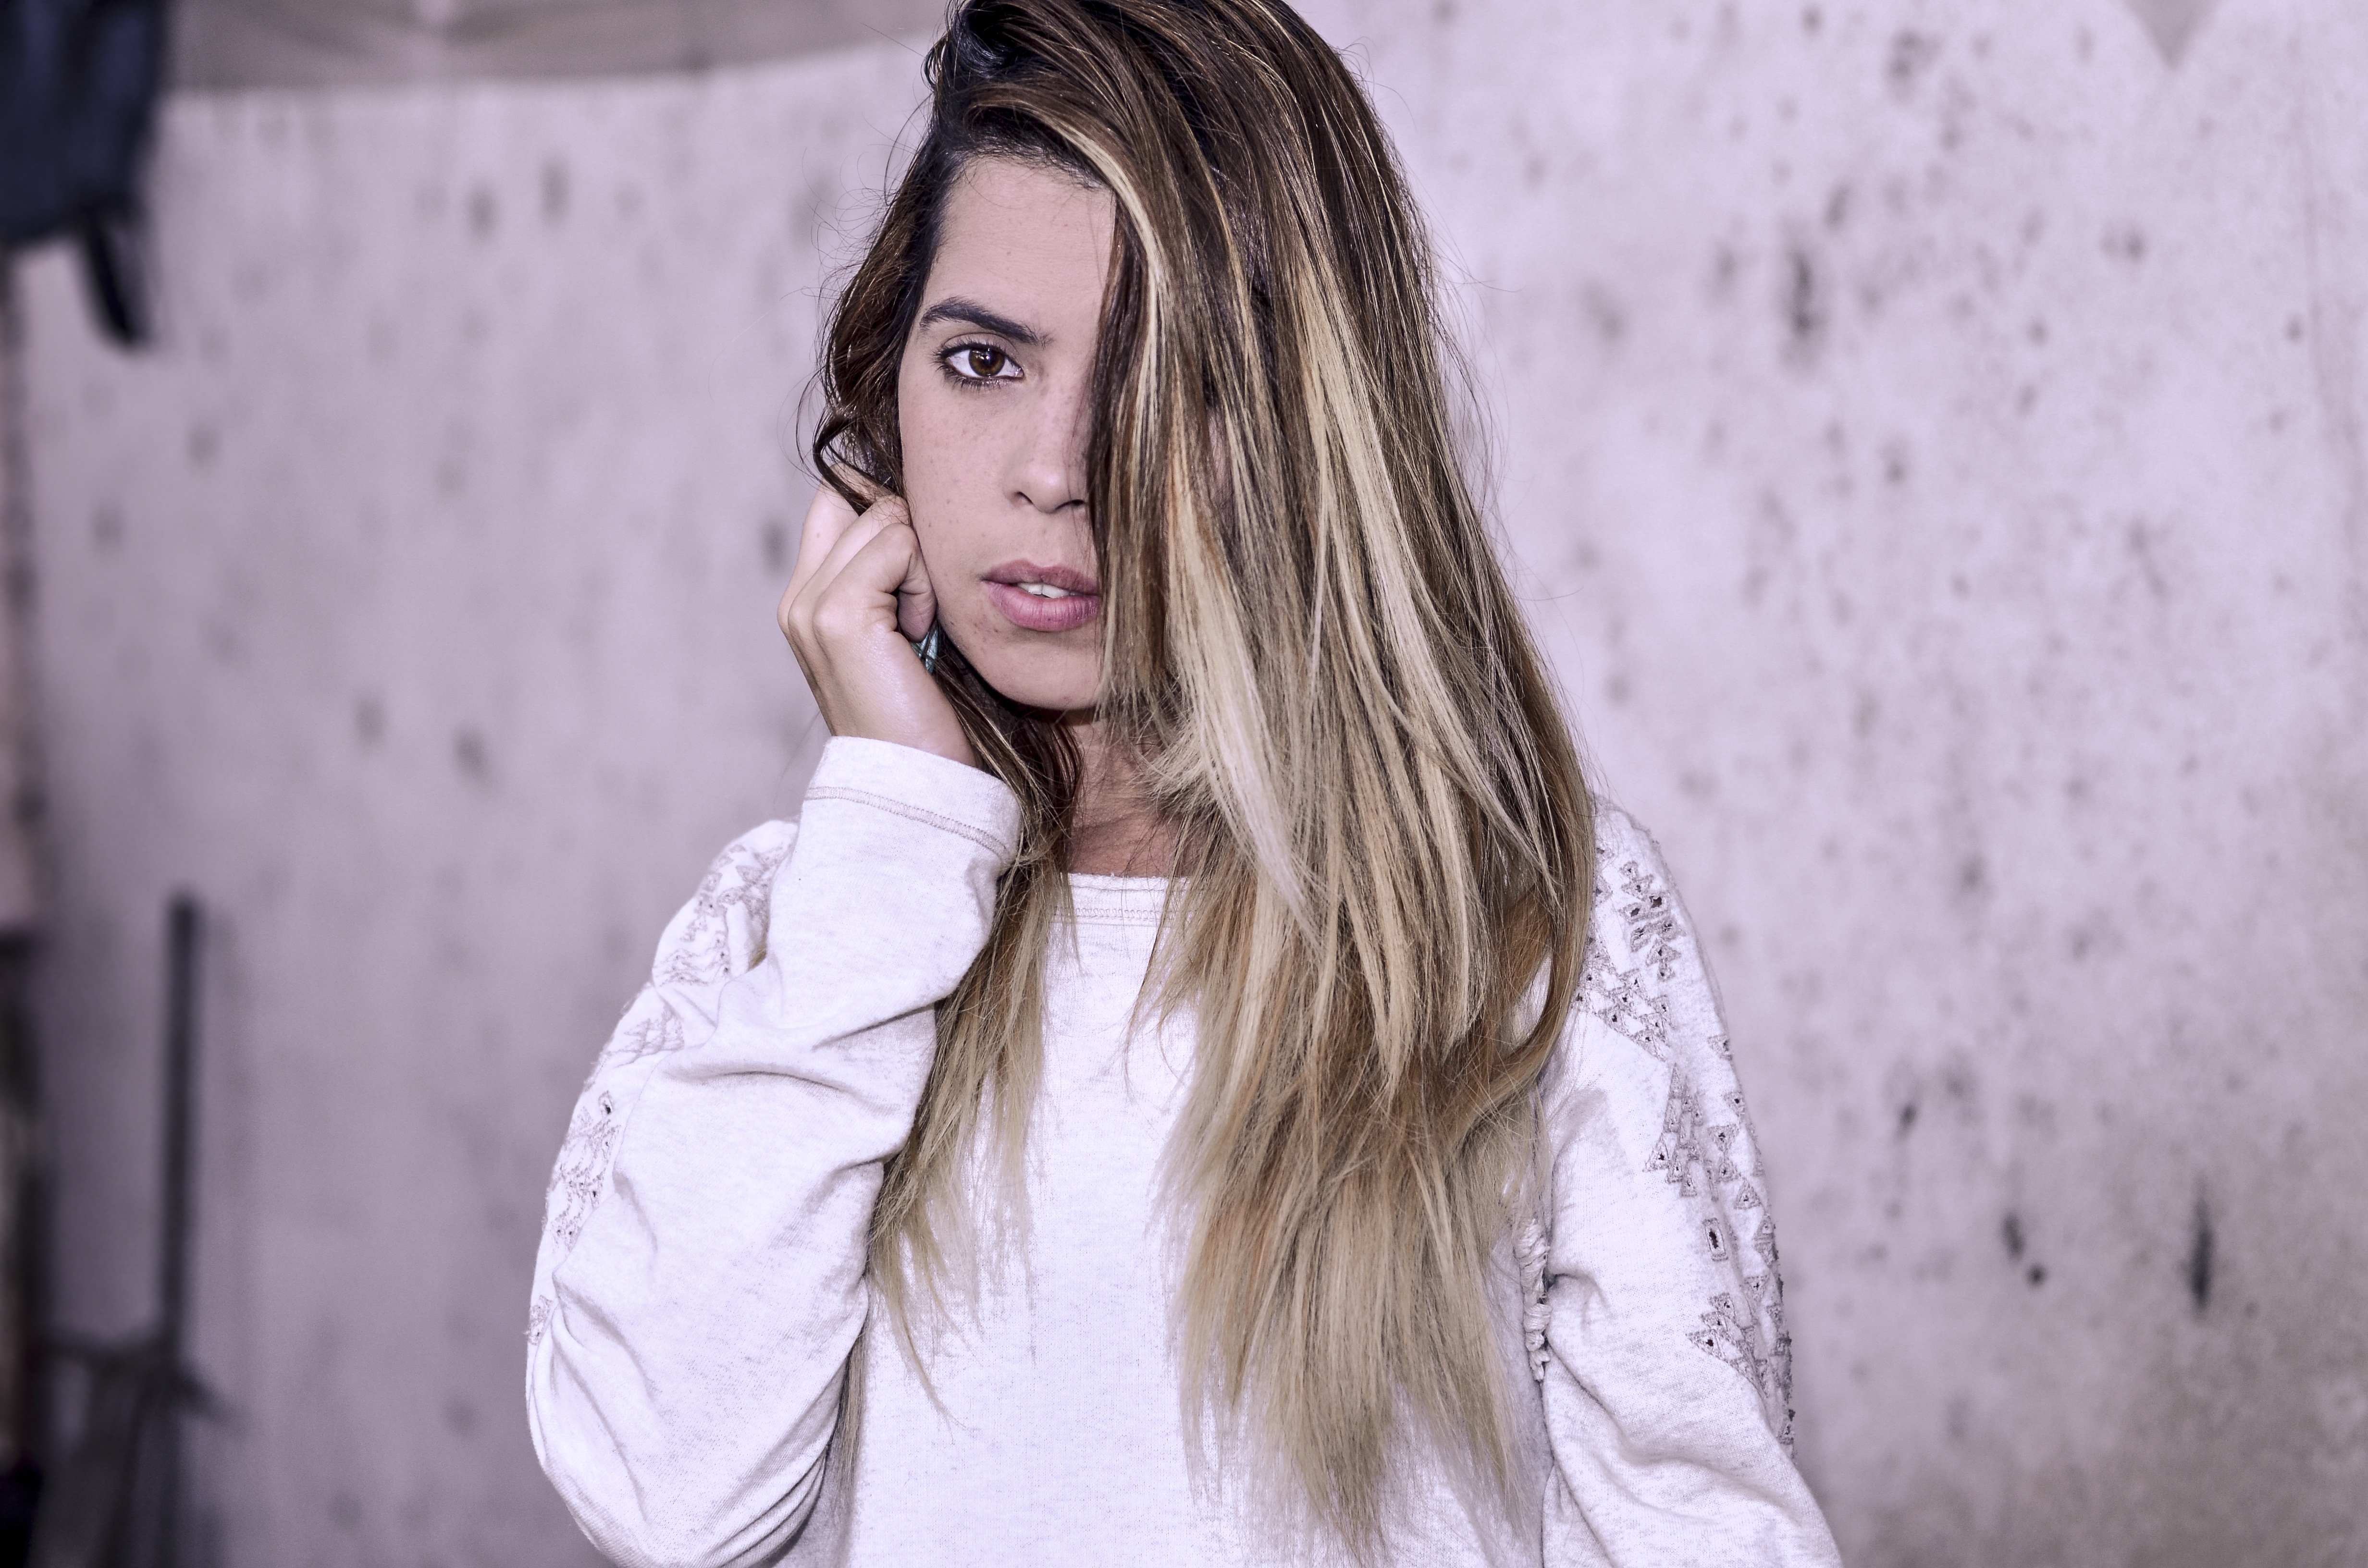
person, girl, woman, hair, white, photography, feet, photo, leg, portrait, model, fashion, lady, blonde, hairstyle, long hair, human body, face, happy, women, eye, photograph, skin, pose, beauty, beautiful, style, blond, organ, photo shoot, brown hair, portrait photography, art model, supermodel